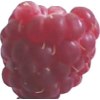
Label: raspberry